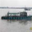
Label: ship